Reis (military rank)

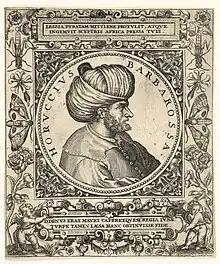
Oruç Reis

Reis ( "raʾīs"; sometimes spelled "rais") was a military rank in the Ottoman Empire, akin to that of a naval captain or (in the Levant) a commodore, which was commonly added to the officer's name as an epithet during the Ottoman Empire. Examples include: